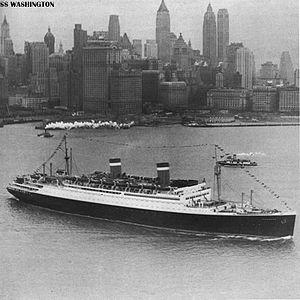
Le Washington est un paquebot américain mis en service en 1933 pour le compte des United States Lines. Construit à Camden par la New York Shipbuilding Corp., il est avec son jumeau le Manhattan, qui l'a précédé d'un an, le plus gros construit dans ce pays, bien qu'il soit de taille très modeste comparé aux paquebots étrangers.